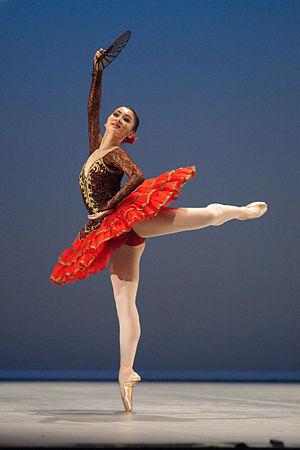
Variation extraite de Don Quichotte au Prix de Lausanne 2010. The making of this document was supported by Wikimedia CH. (Submit your project!) For all the files concerned, please see the category Supported by Wikimedia CH. العربية
Don Quichotte est un ballet en 4 actes, 8 tableaux et un prologue de Marius Petipa, musique de Léon Minkus, représenté pour la première fois au Théâtre Bolchoï de Moscou le 14 décembre 1869.
Le vocabulaire de la danse classique comprend les termes et expressions utilisés en danse classique. Cet art utilise différents pas, attitudes, positions, mouvements et expressions codifiés, dont on trouvera ci-après la description.